Melville Municipal Airport

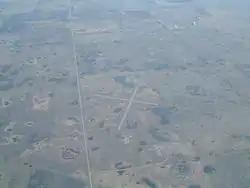
Melville Airport

Melville Municipal Airport is located east of Melville, Saskatchewan, Canada.